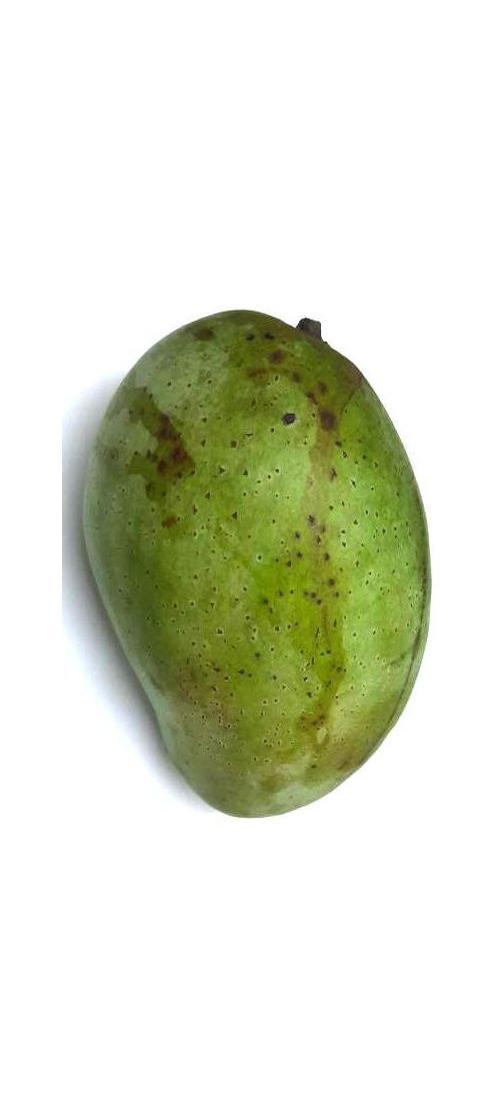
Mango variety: Fazli Classic